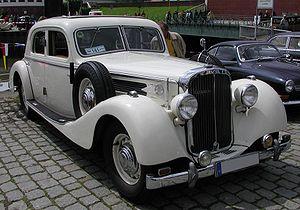
Maybach est un constructeur automobile fondé par Wilhelm Maybach, spécialisé dans les voitures de luxe, comme les Maybach Zeppelin DS7 et DS8 produites entre 1928 et 1934 et les Maybach 57 et 62 produites entre 2002 et 2013.
Wilhelm Maybach est un ingénieur et industriel allemand. Il est disciple et ami de l'inventeur du moteur à explosion, Gottlieb Daimler, avec qui il a travaillé. Il est le fondateur de la marque de voiture de luxe allemande Maybach.